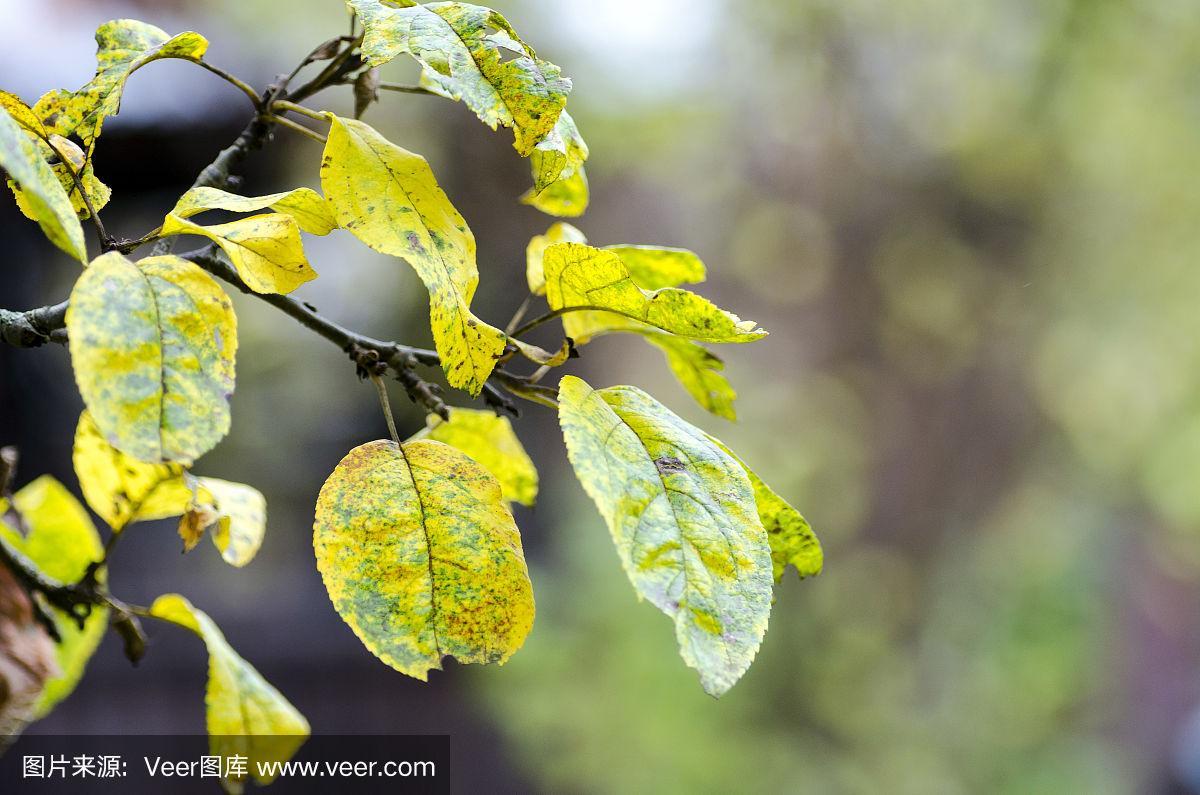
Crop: apple
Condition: healthy